Necrobarista

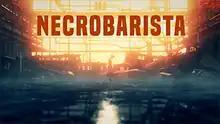

Necrobarista is a 2020 visual novel game developed by Australian development studio Route 59. The player follows a cast of characters around a Melbourne back-alley coffeehouse staffed by necromancers, named the 'Terminal'. In the Terminal, the souls of the recently departed are given a final 24 hours to reside in the world alongside the living.